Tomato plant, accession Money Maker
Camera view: vertical (180 deg); turntable rotation: 240 degrees
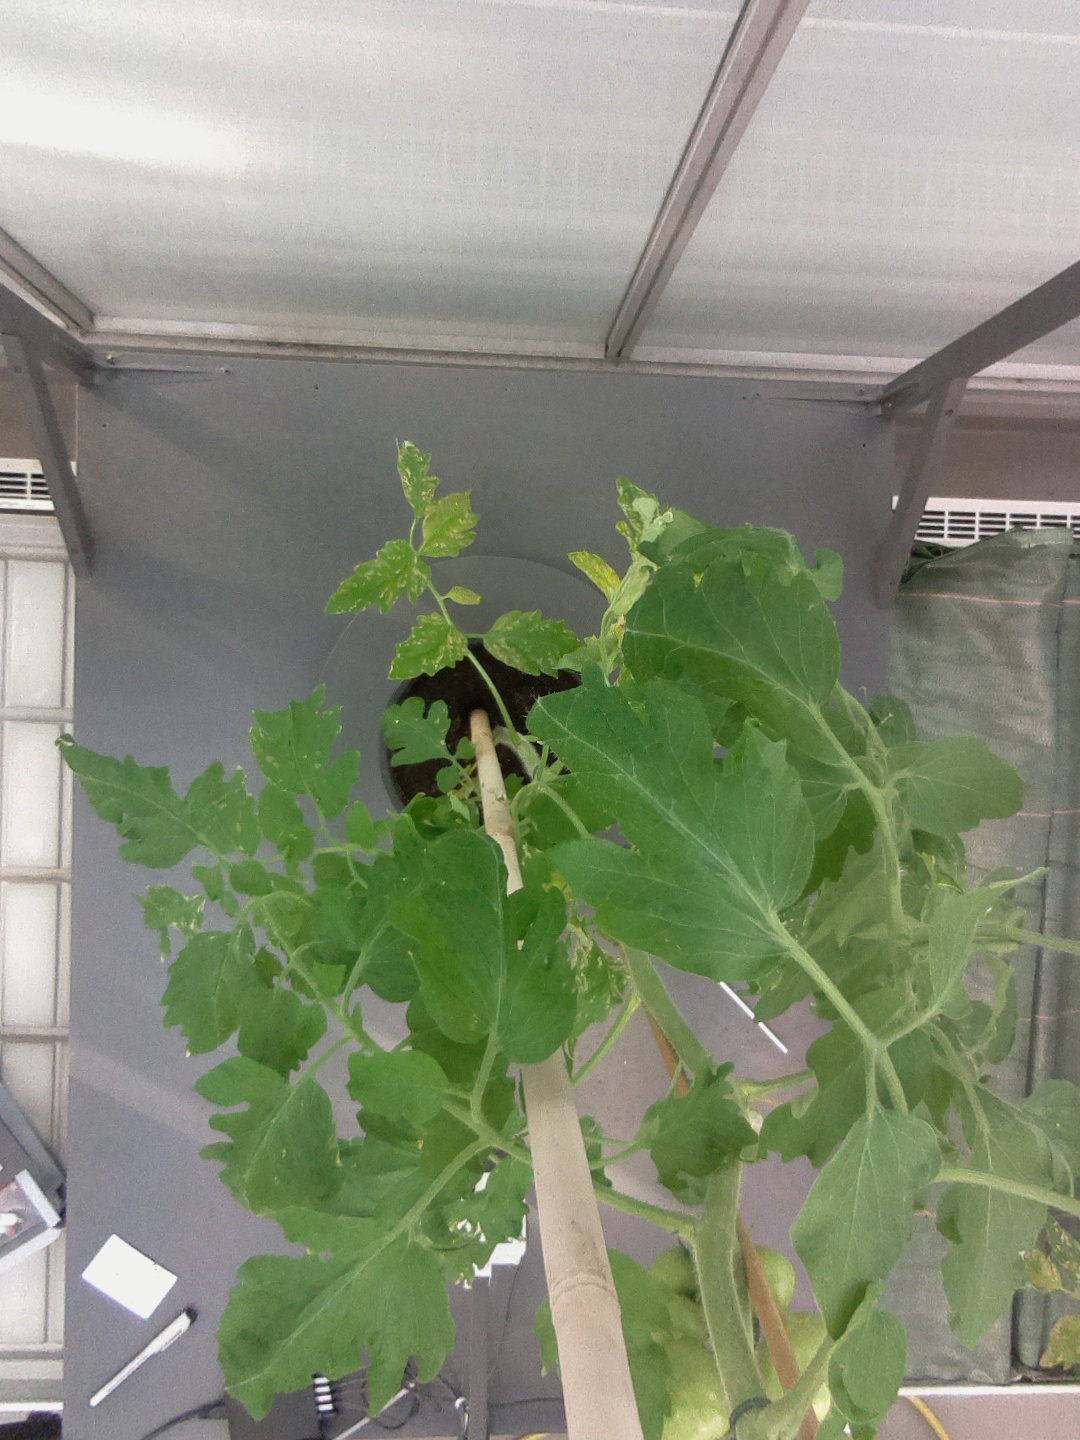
BBCH growth stage 73: 30%-40% of final fruit size